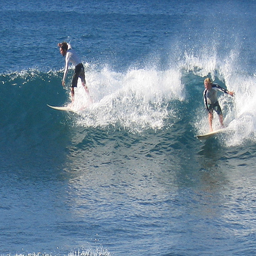
two people riding surfboards on a wave
A couple of men in the water on surfboards.
Two people surfing on white surfboards on wave.
Two people riding the crest of wave on surfboards.
Two people are surfing on the ocean waves.